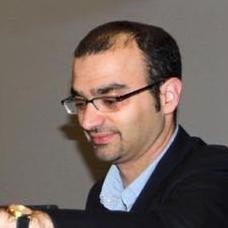
Age: 37